Cetacea

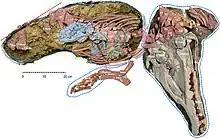
Fossil of a "Maiacetus" (red, beige skull) with fetus (blue, red teeth) shortly before the end of gestation

The fossil record traces the gradual transition from terrestrial to aquatic life. The regression of the hind limbs allowed greater flexibility of the spine. This made it possible for whales to move around with the vertical tail hitting the water. The front legs transformed into flippers, costing them their mobility on land.